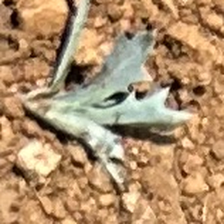
Weed species: Bilayat_(Mexicana_Argemone)